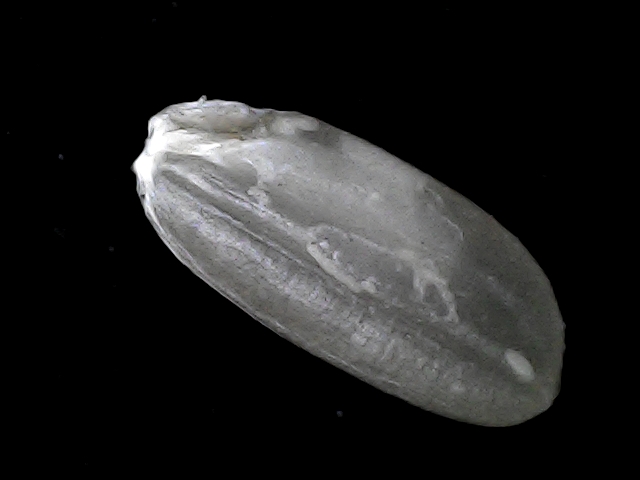
Rice variety: BD52